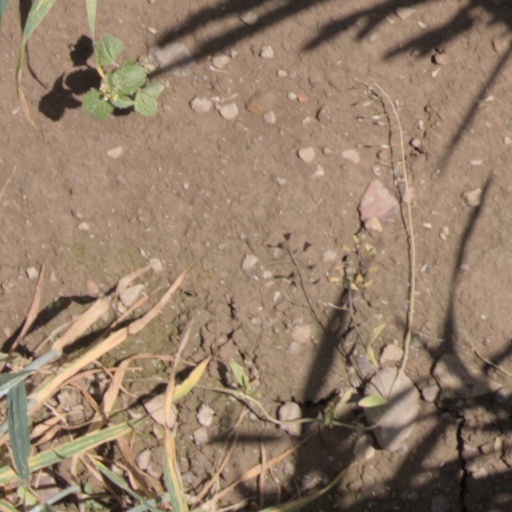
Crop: wheat